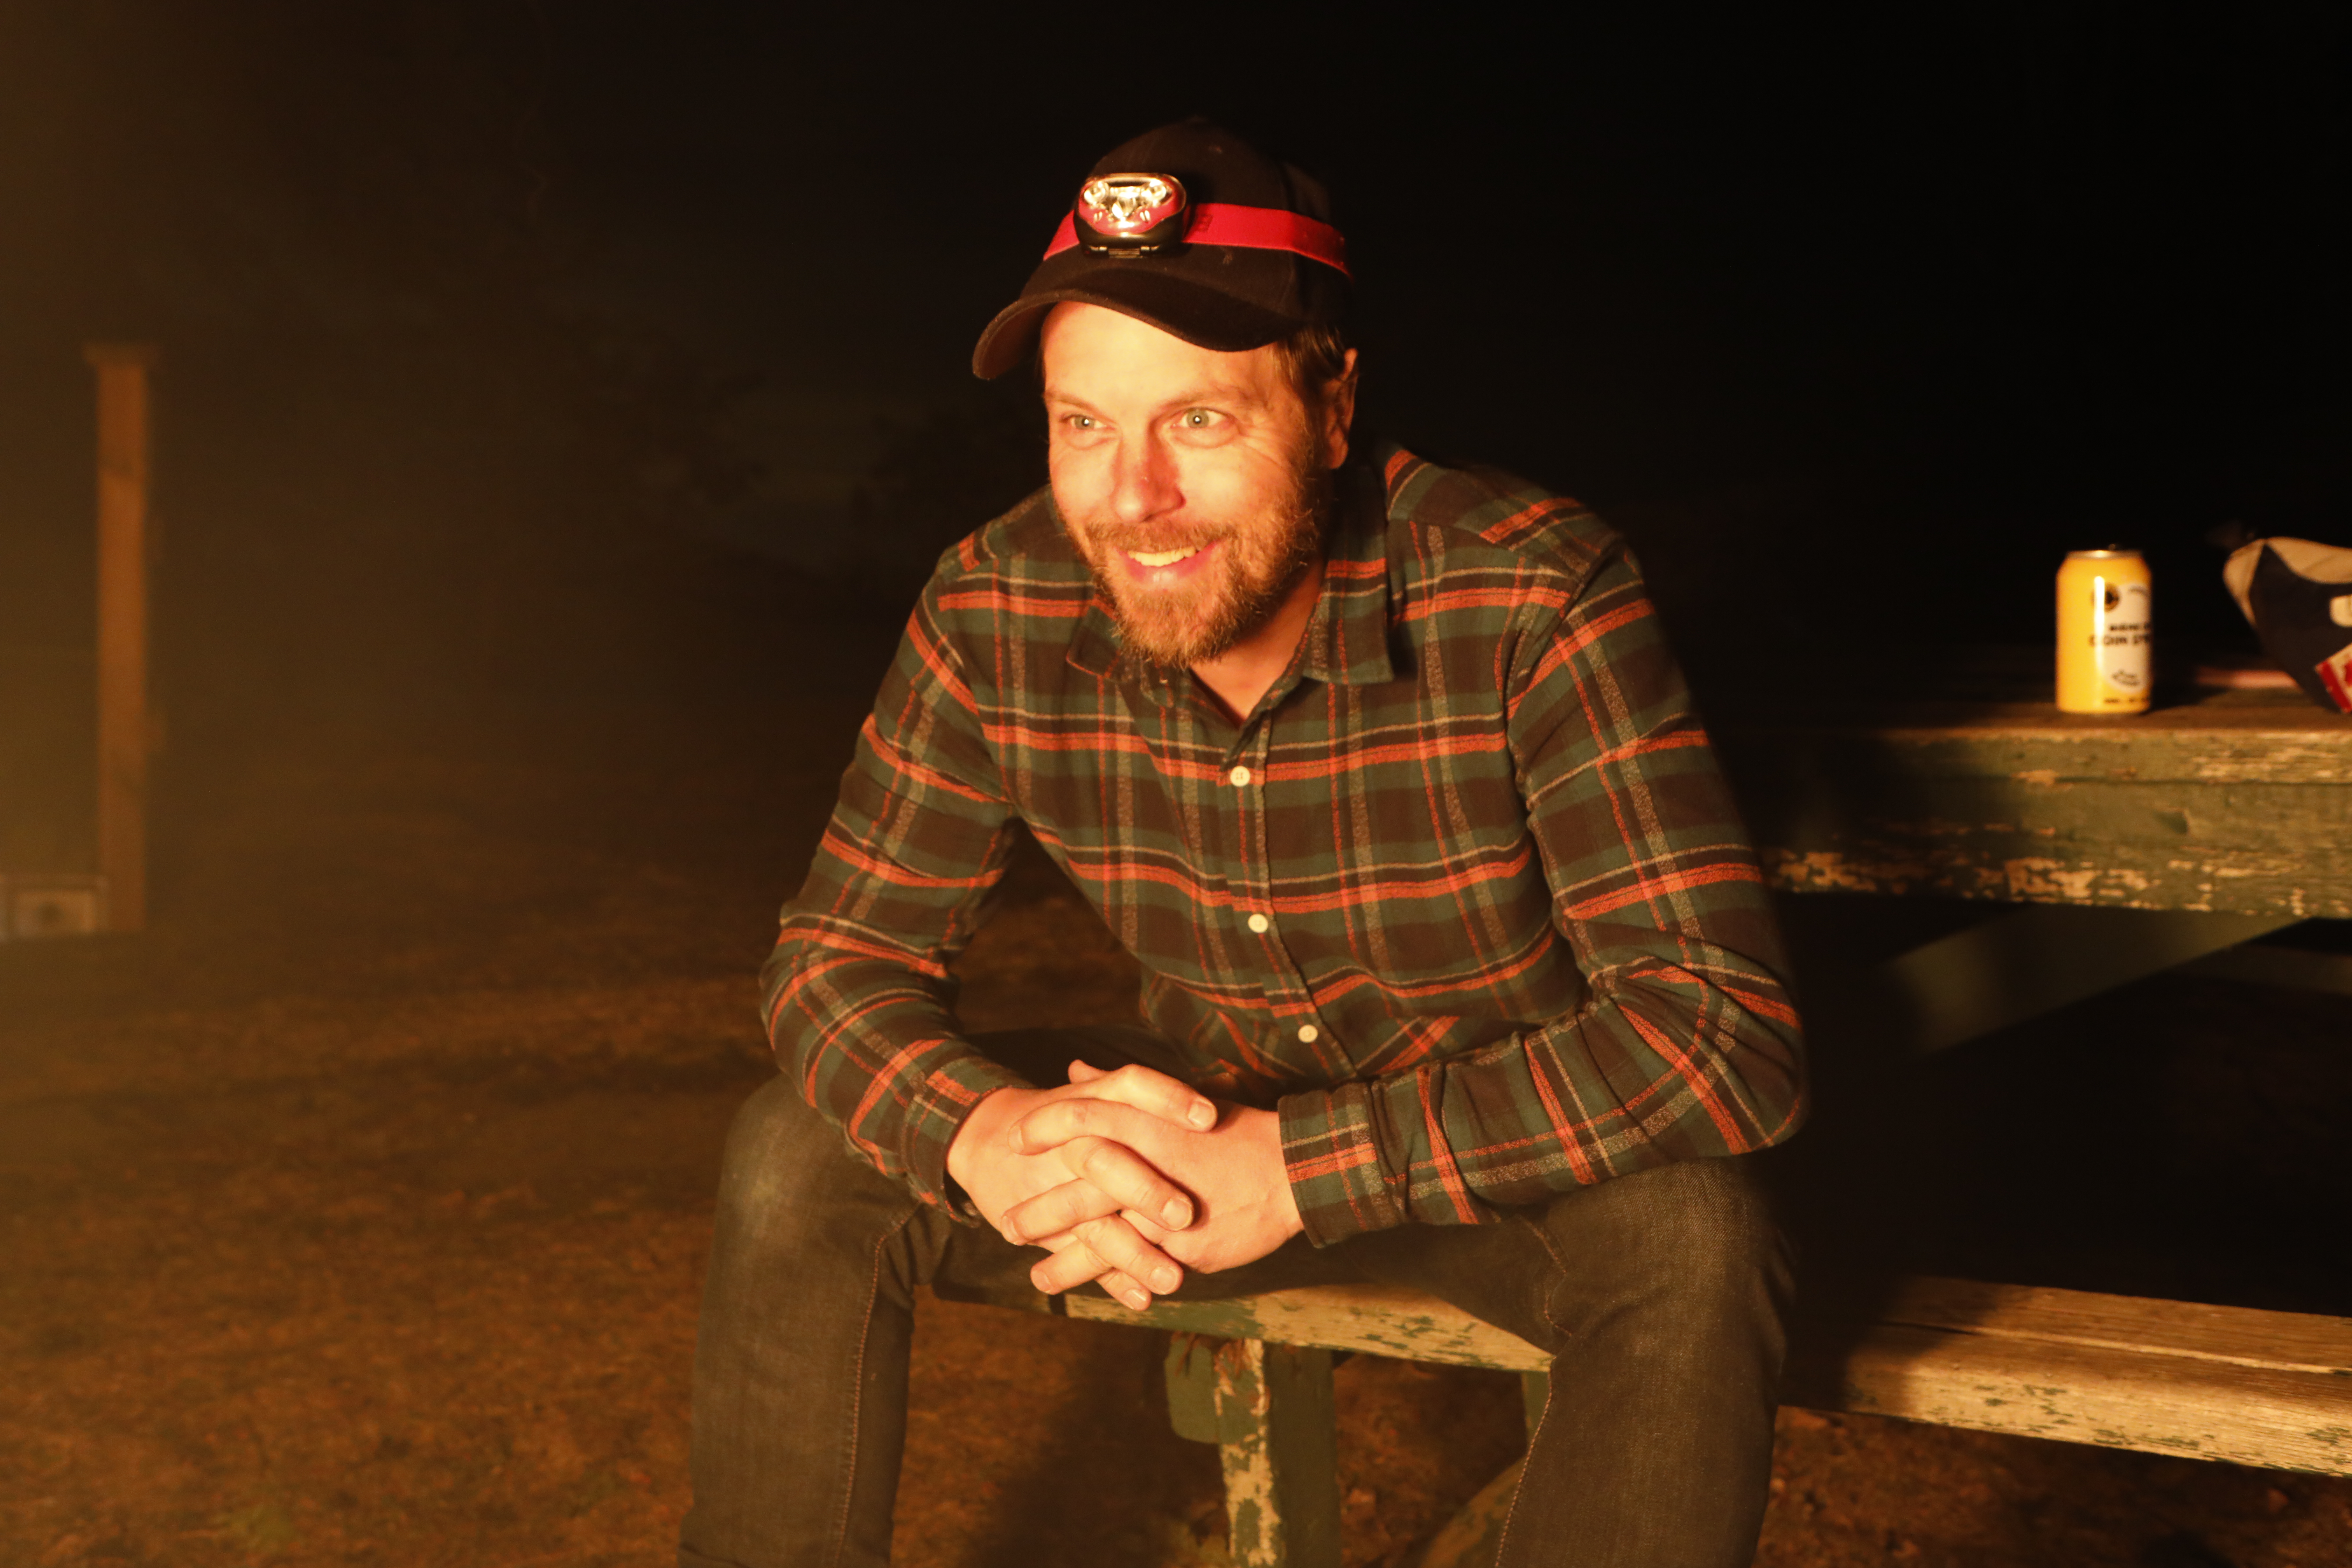
flash photography, cap, tartan, wood, cool, fun, baseball cap, plaid, smile, midnight, event, darkness, sitting, pattern, landscape, facial hair, recreation, beard, performing arts, night, entertainment, soil, drama, beanie, portrait photography, denim, winter